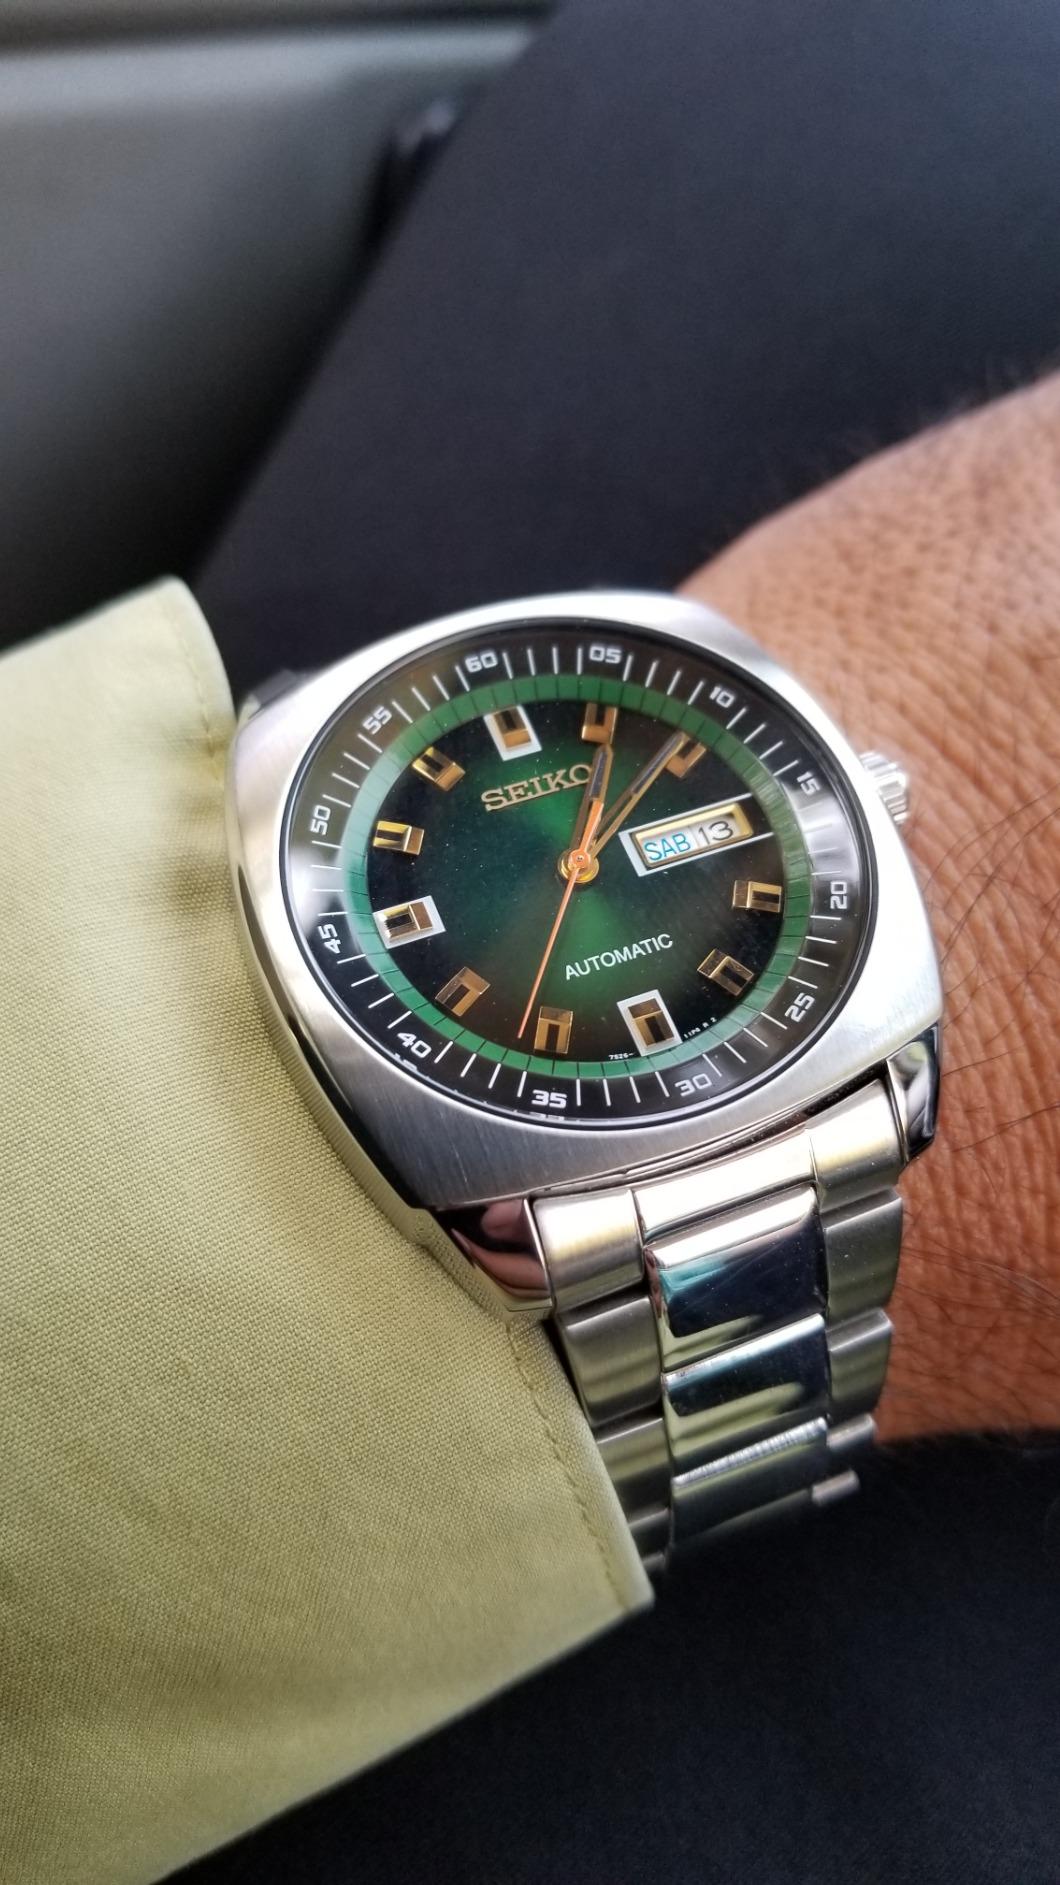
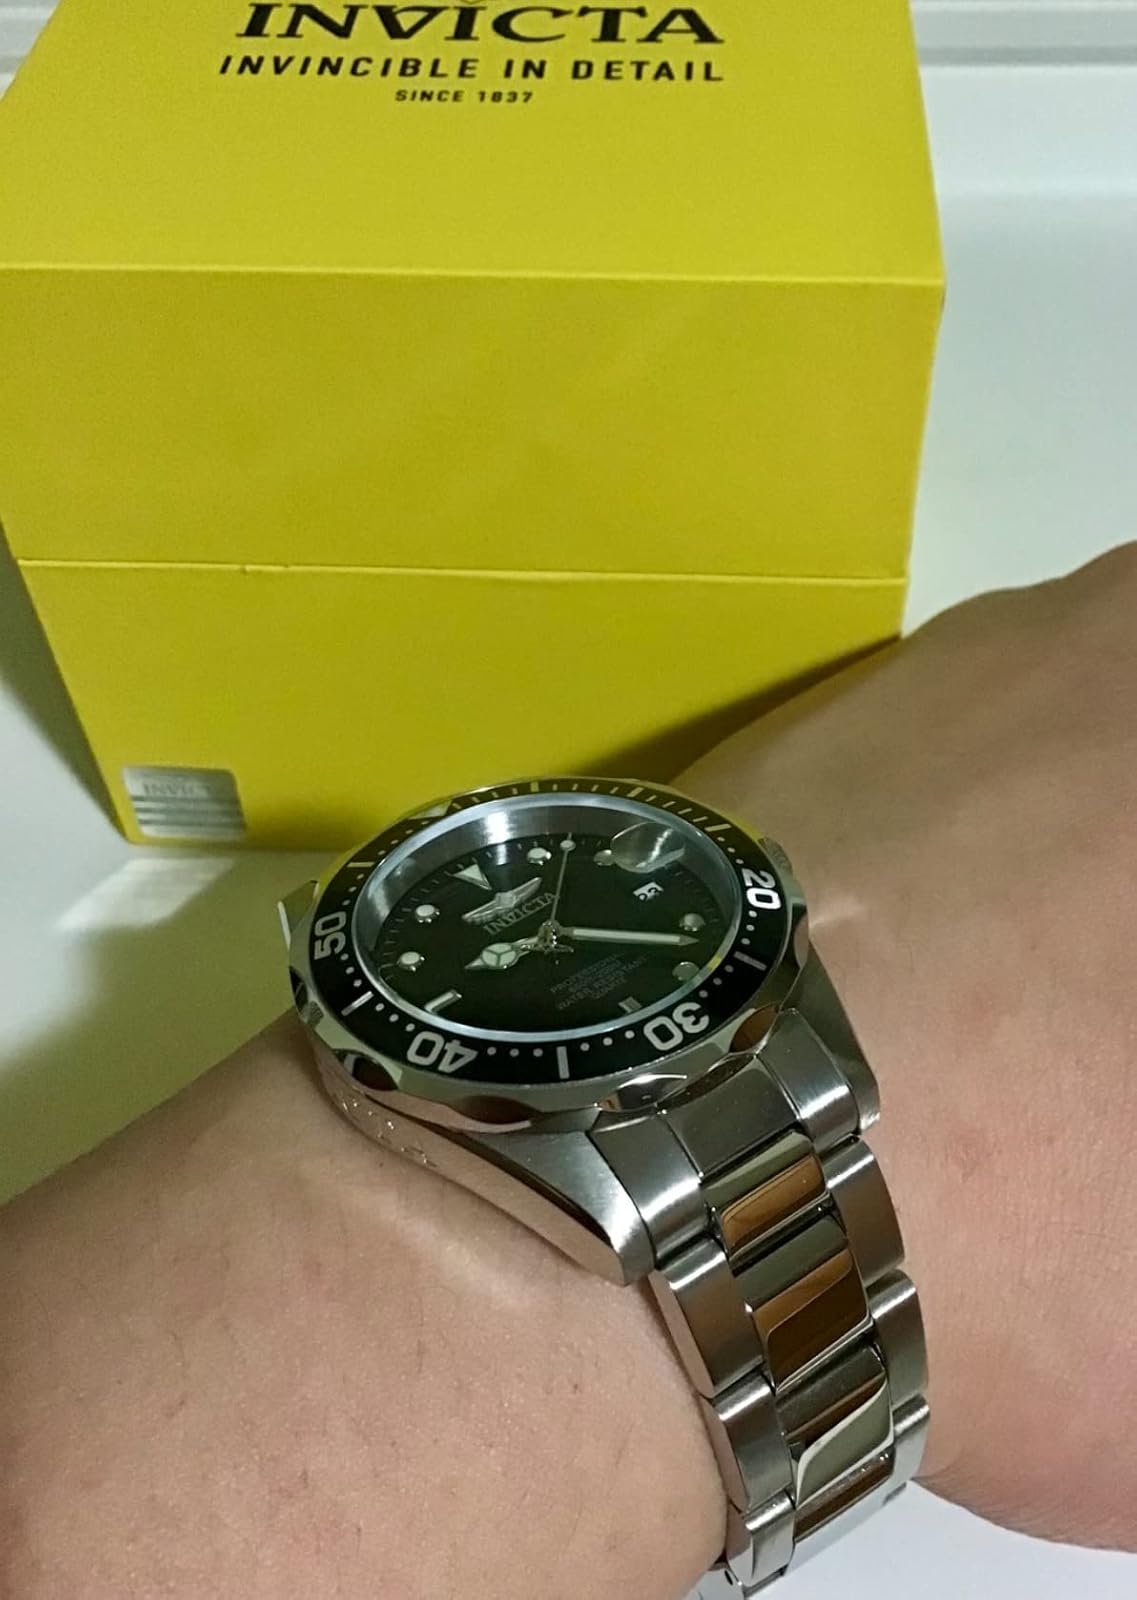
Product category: accessories_watch
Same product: no